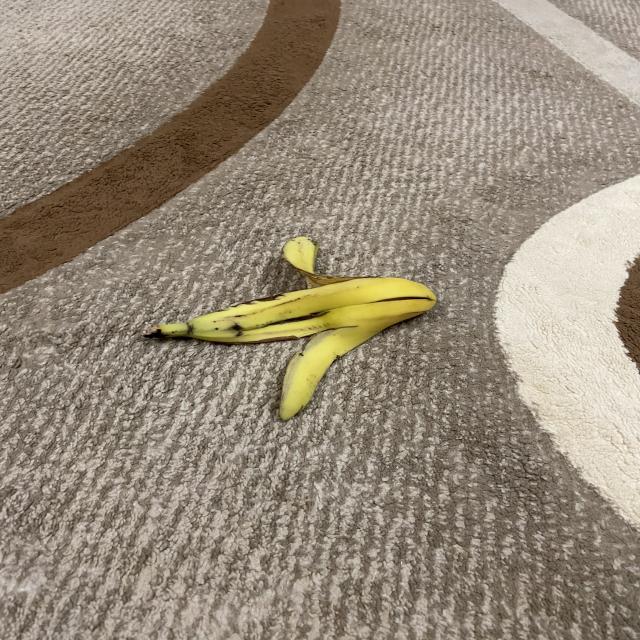
Label: bananas